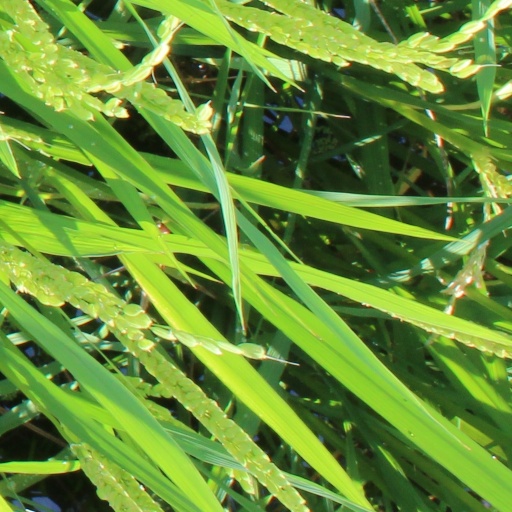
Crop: rice